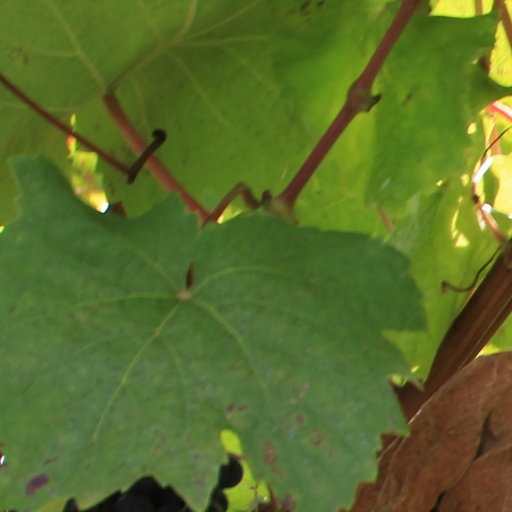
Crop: grape